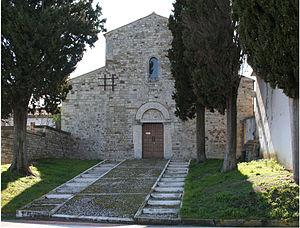
L'Abbaye de San Clemente al Vomano est une ancienne abbaye bénédictine, située en Italie, dans la commune de Notaresco.
Notaresco est une commune italienne d'environ 6 600 habitants, située dans la province de Teramo, dans la région Abruzzes, en Italie méridionale.